Love the Way You Lie

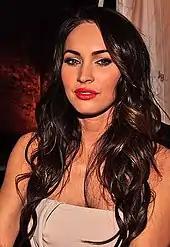
A shot of Megan Fox from the chest up, with dark brown hair.

Critics have commented on the message in the lyrics. Anderson noted a dark theme, while Nick Levine of Digital Spy, Allie Townsend of "Time" magazine and Jocelyn Noveck of the Associated Press suggested the previous relationships of both artists influenced the song. Levine gave it four stars out of five. According to Eric Hayden of The Atlantic Wire, the song refers to an alcoholic couple, possibly inspired by Rihanna's relationship with Brown. McAlphine awarded "Love the Way You Lie" four stars out of five. According to him, the song would not have been effective if it had featured only Eminem's point of view and feelings of regret; he wrote that Rihanna's representing the opposite side of the relationship shows "proper storytelling" and "sends a message" because of her breakup with Brown. McAlphine wrote that as a result the song depicts a more realistic abusive relationship and could be featured in a campaign for women's shelters. He praised Eminem's accuracy and understanding of the topic. Winston Robbins from "Consequence of Sound" attributed the song's poignancy to Rihanna's past abusive relationship, and a theme of infidelity and abuse.